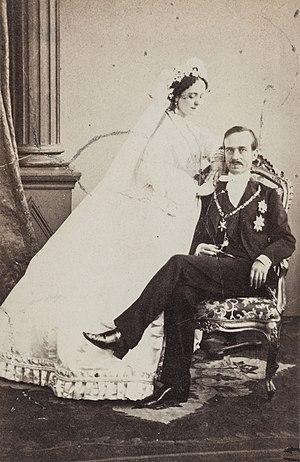
Photographie par Henri Le Lieure de Marie-Lætitia Bonaparte-Wyse et son mari Urbano Rattazzi, conservée au Musée Carnavalet à Paris
Marie-Lætitia Bonaparte-Wyse, dite de Solms, Rattazzi, de Rute née à Waterford le 25 avril 1831, décédée à Paris le 6 février 1902, est une femme de lettres, poétesse, fondatrice de plusieurs revues, journaliste empruntant plusieurs pseudonymes comme « Le baron de Stock » ou « Bernard Camille ». Elle est aussi surnommée « La Muse des Alpes ».